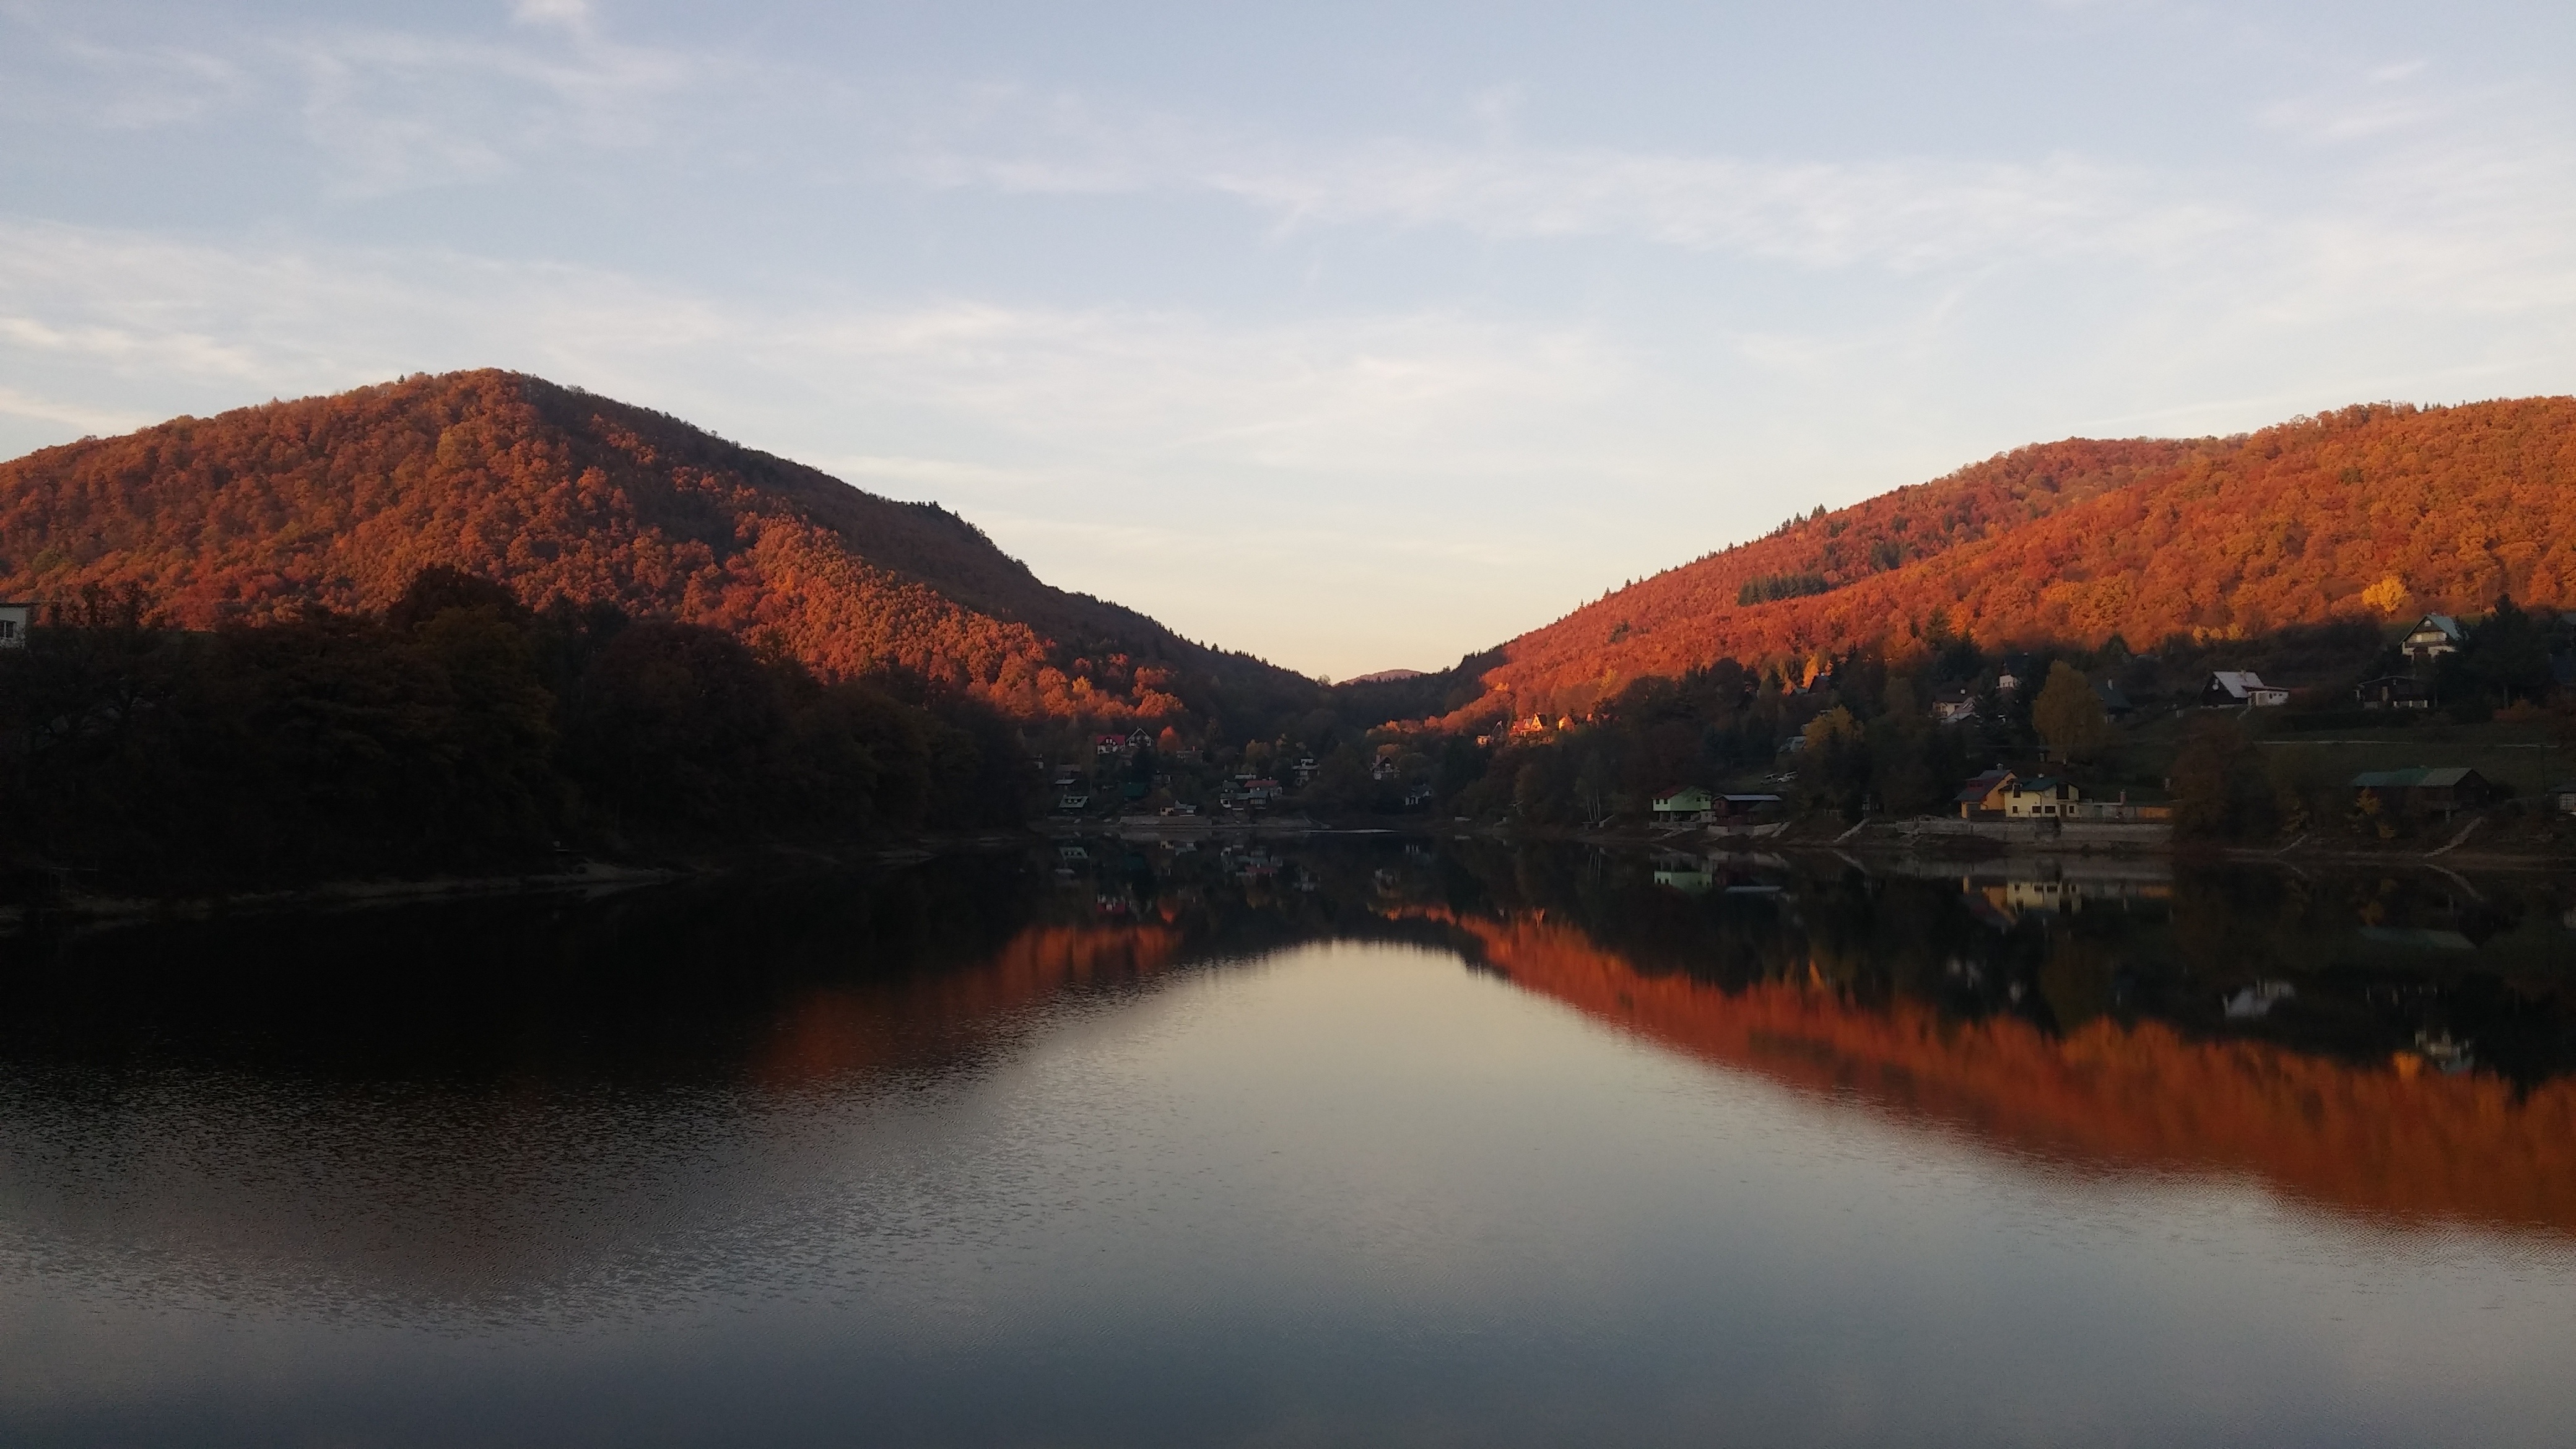
landscape, water, nature, mountain, sunrise, sunset, morning, hill, lake, dawn, river, dusk, evening, orange, reflection, autumn, reservoir, season, three, loch, landform, mountainous landforms